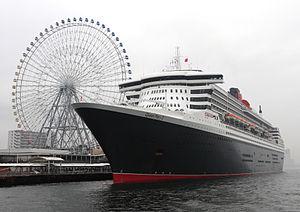
Le port d'Osaka est l'un des principaux ports de commerce au Japon, situé à Osaka au sein de la baie d'Osaka.